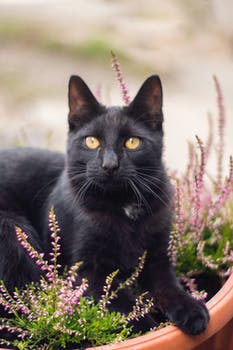
Label: No Watermark